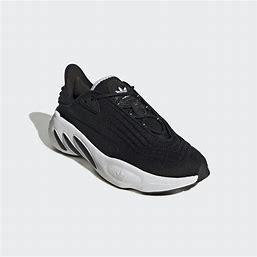
Brand: Adidas
Model: Adifom Sltn